Klosterstræde

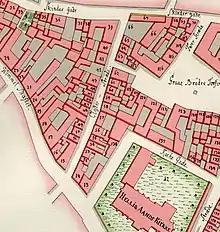
Klosterstræde seen on Gedde's district map, 1757

Klosterstræde has existed since the Middle Ages. Its name refers to the Franciscan Friary which was located at the site from 1238. It was the most important Franciscan priory in Denmark but was destroyed during the Reformation. Klosterstræde was hit hard by the Copenhagen Fire of 1795.